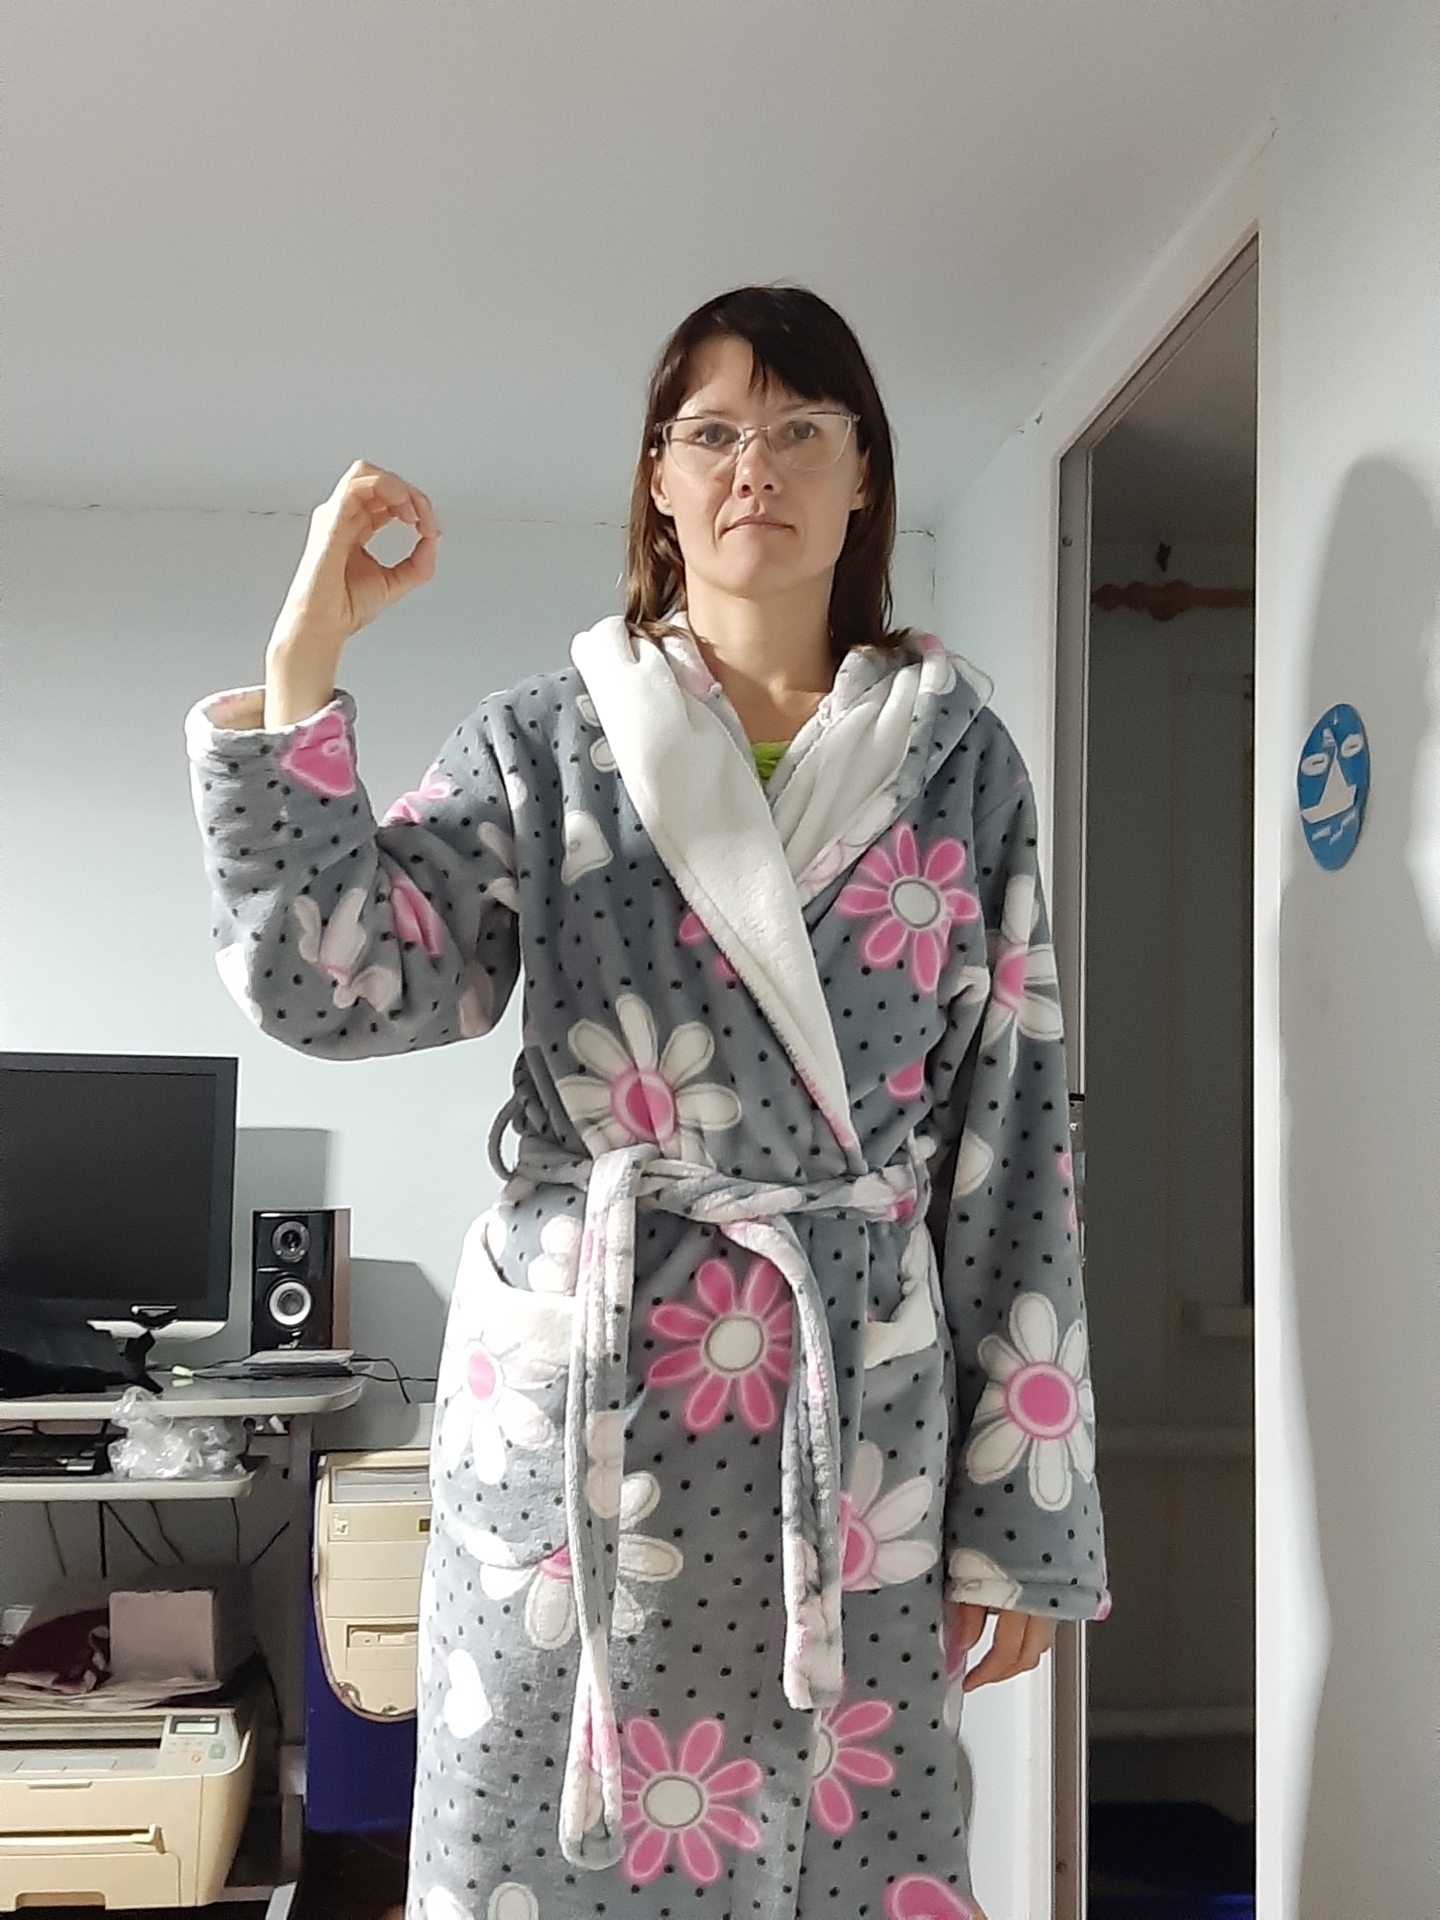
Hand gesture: grip